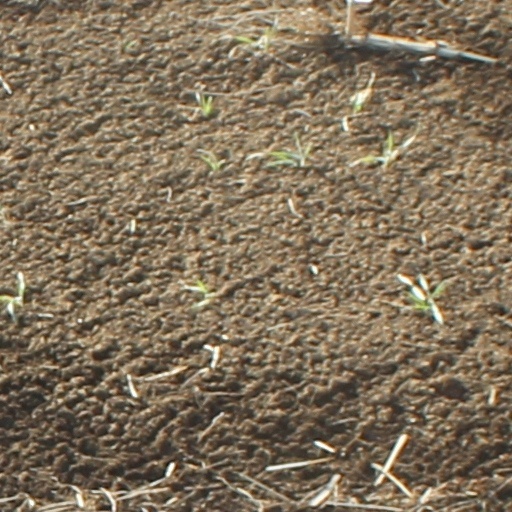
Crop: wheat